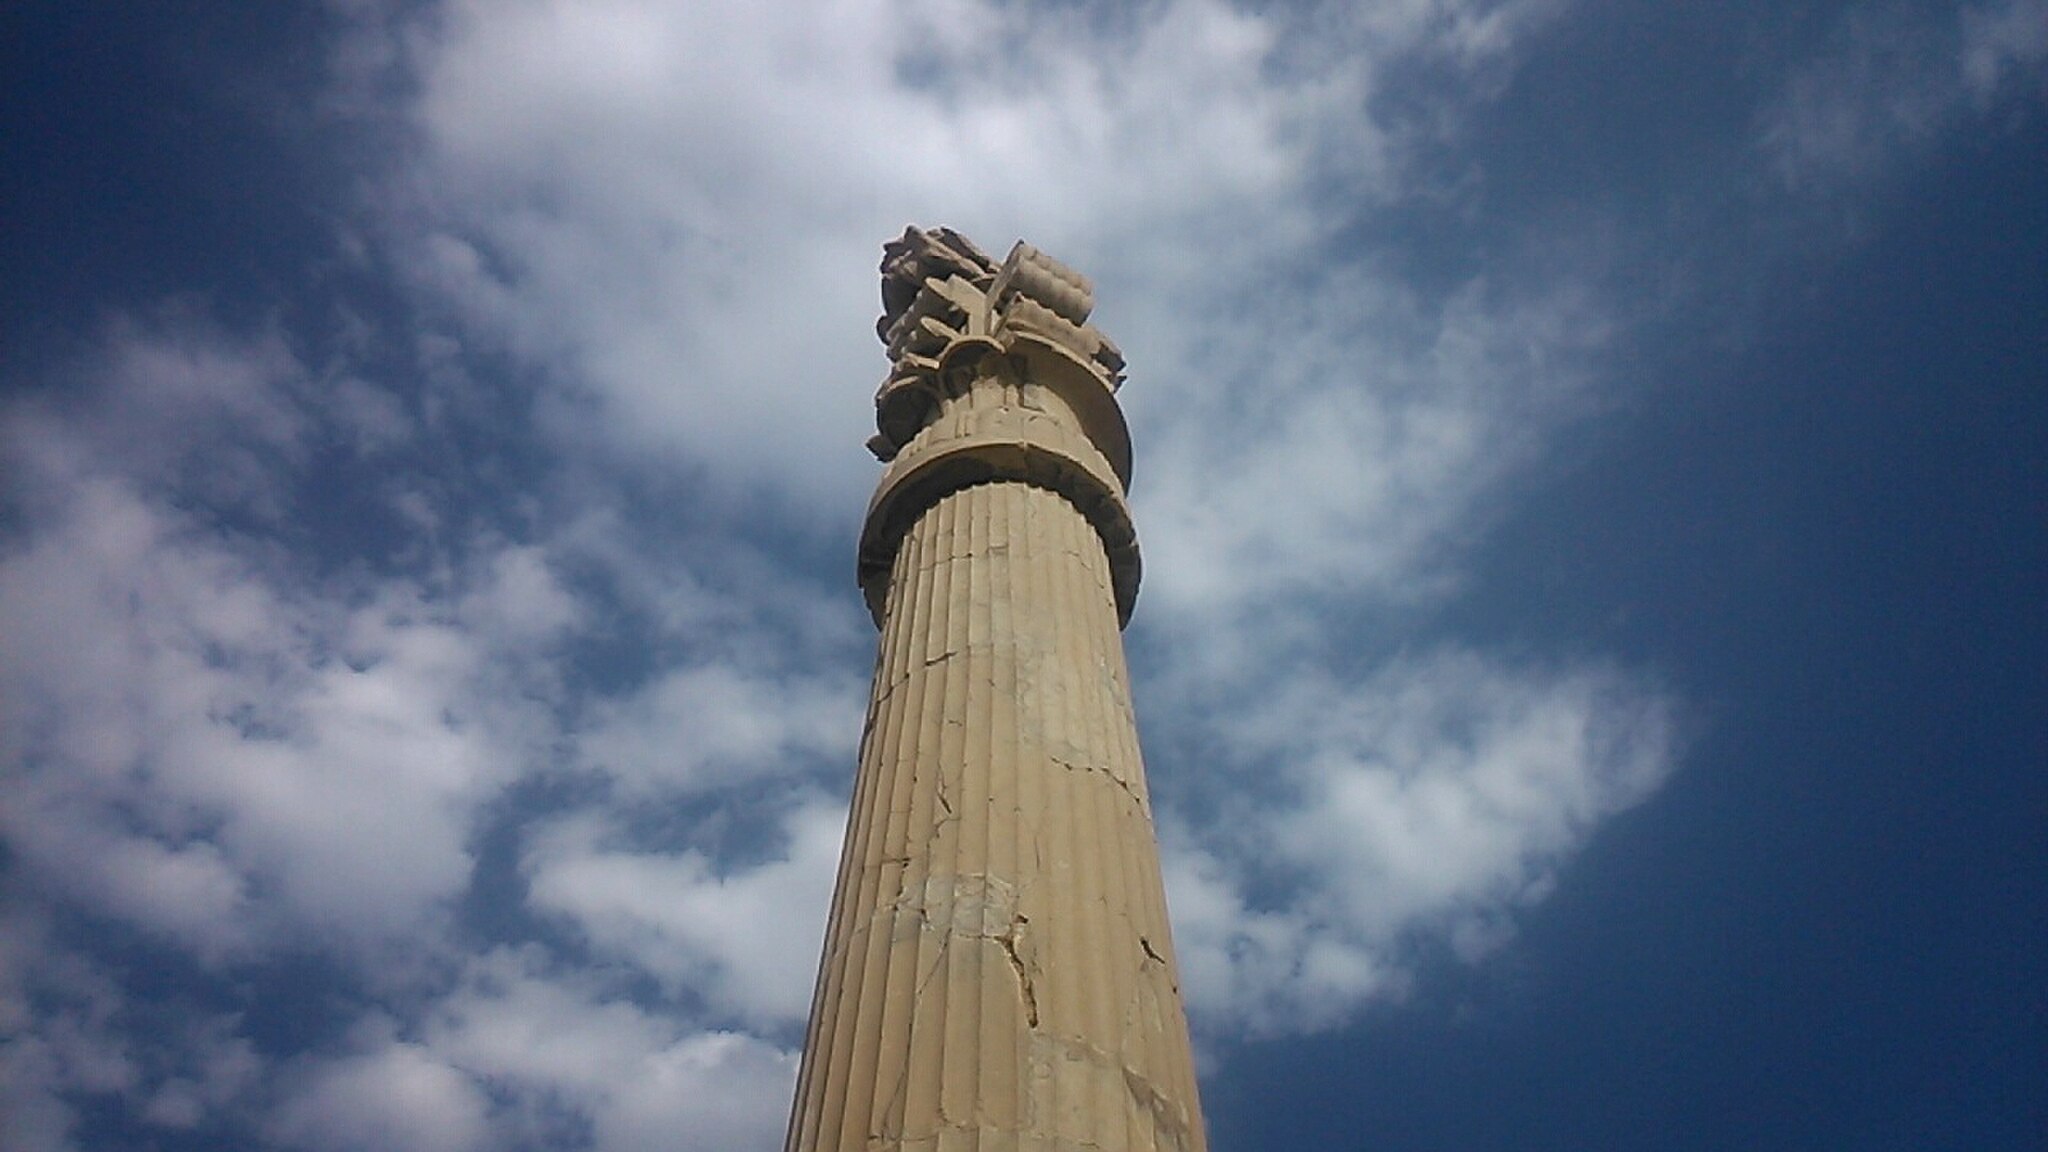
Title: 2015-09-11-12-37-13 deco
Description: تخت جمشید
Date: 2015-09-15
Categories: Columns in Persepolis, Self-published work, 2015 in Persepolis